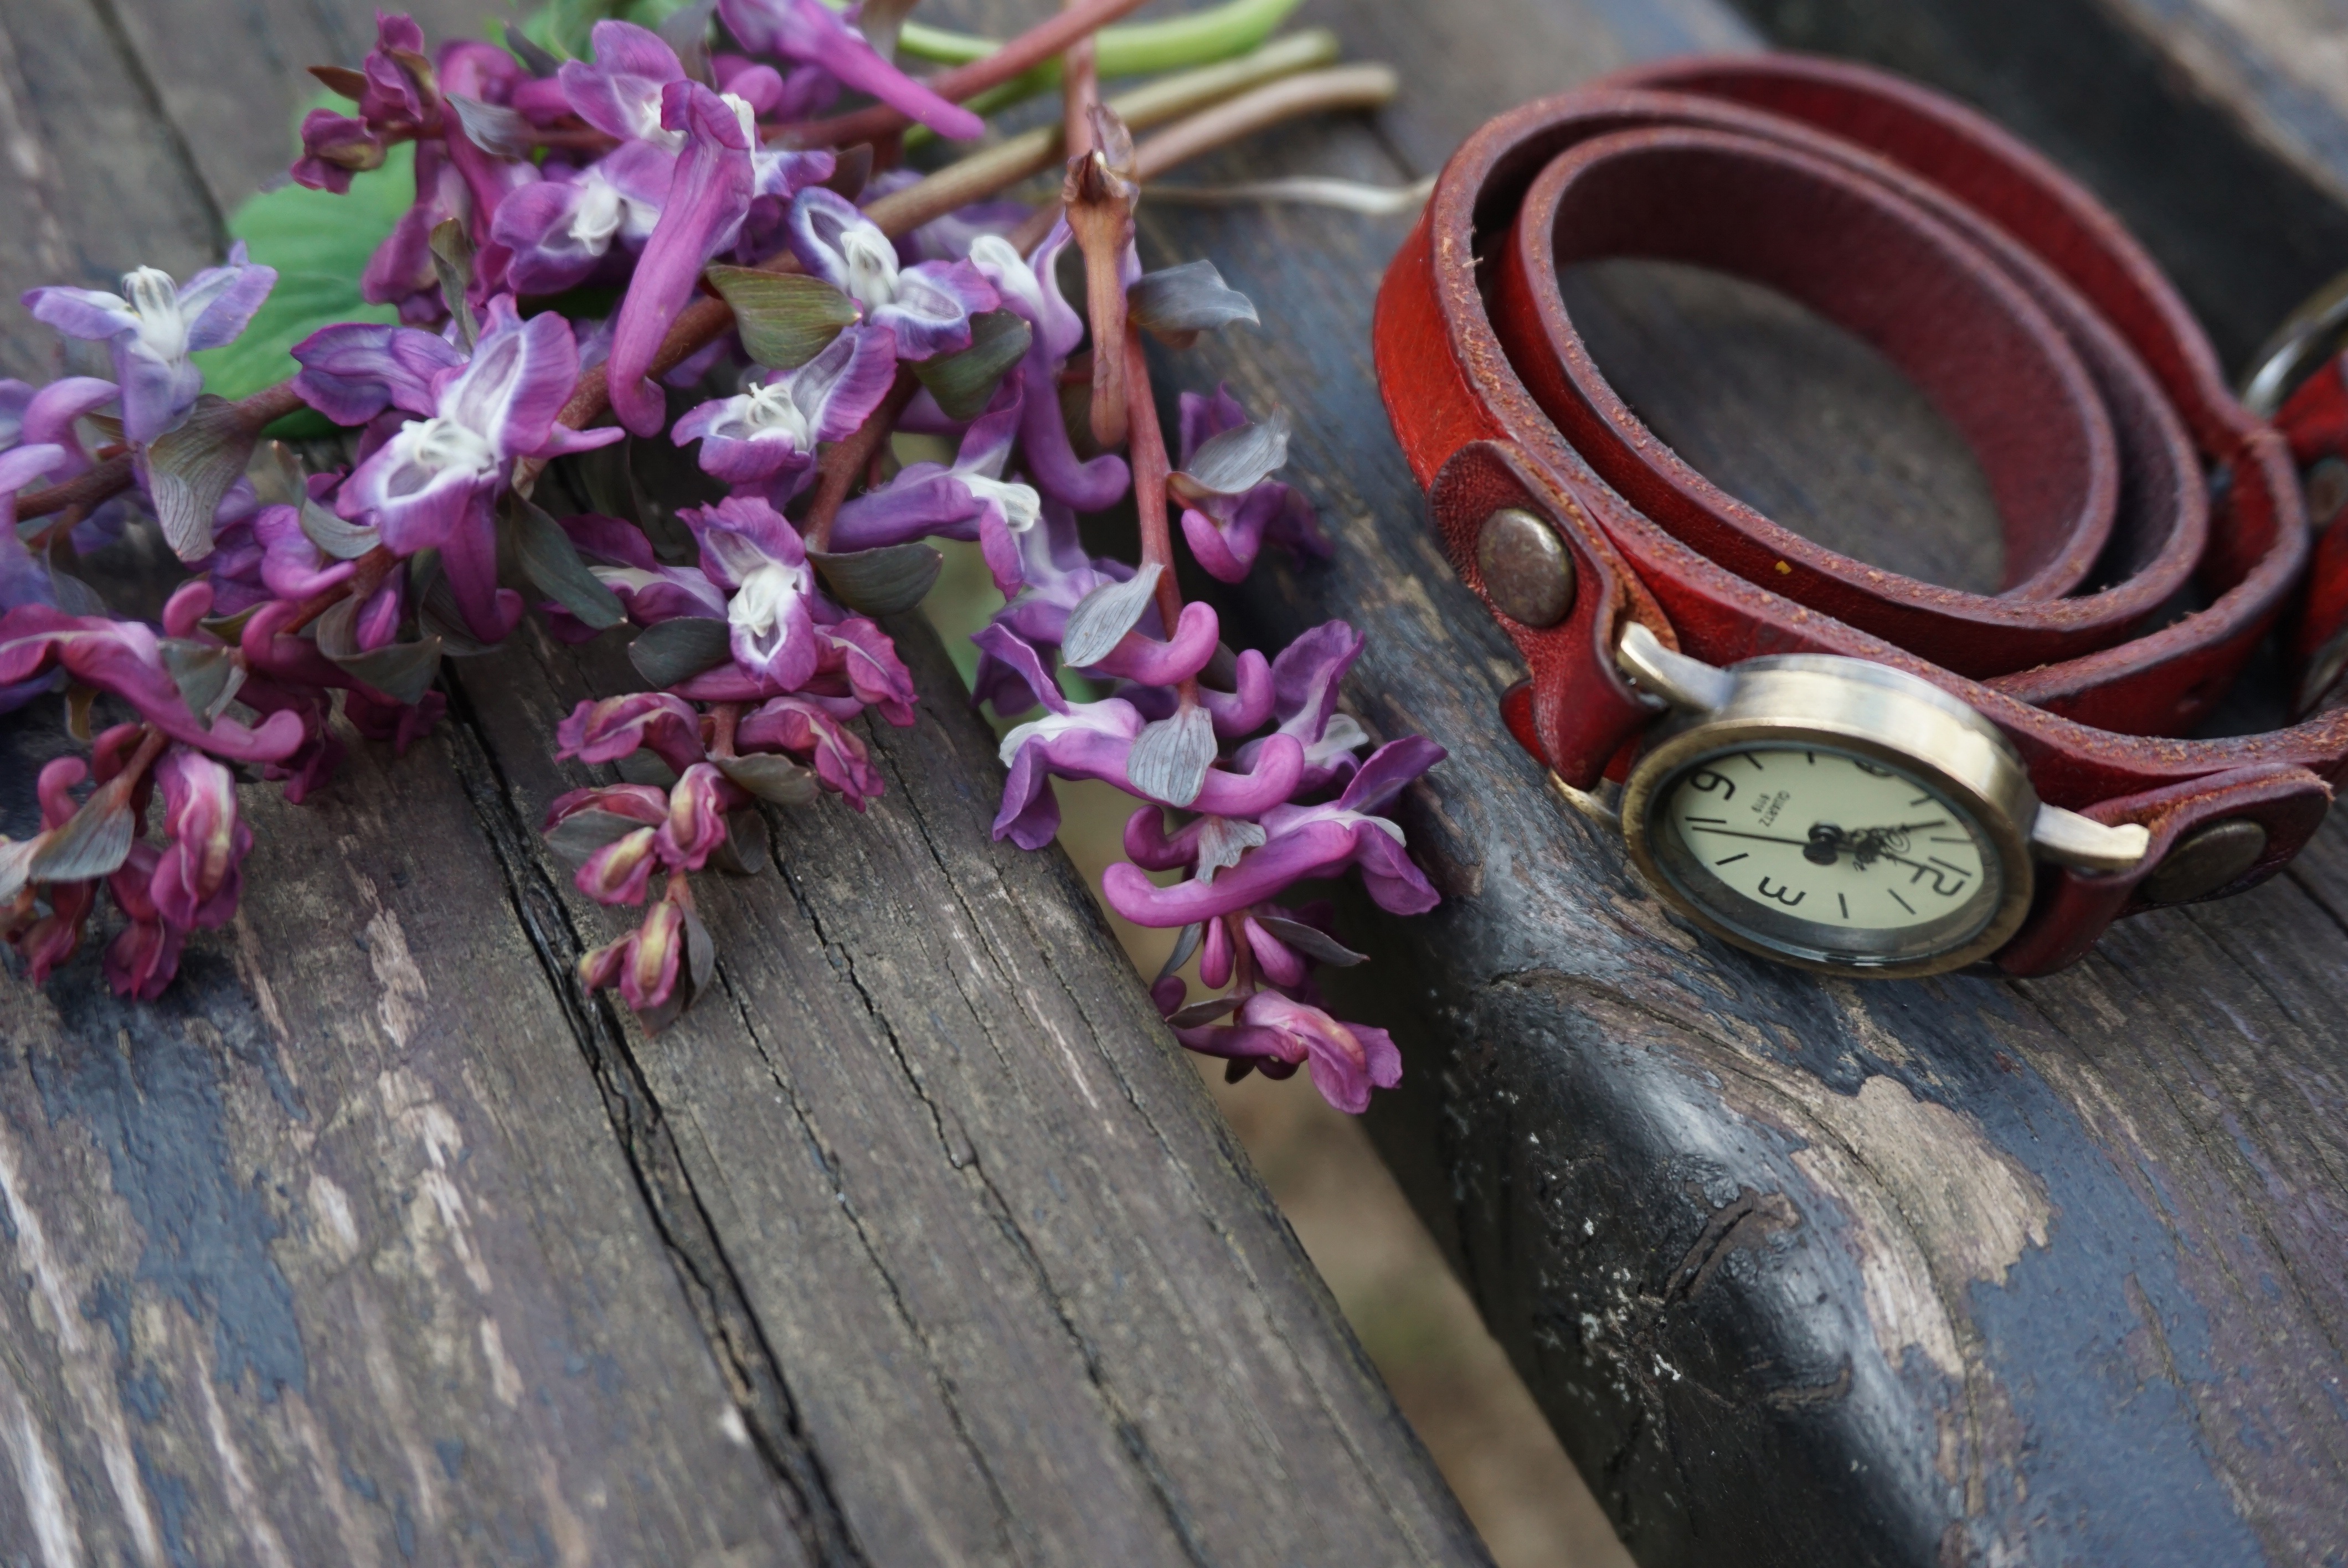
watch, nature, grass, outdoor, plant, wood, bench, vintage, flower, purple, bloom, seat, summer, decoration, spring, green, red, peaceful, natural, park, colorful, garden, pink, flora, flowers, design, wooden, accessories, macro photography, watches, man made object